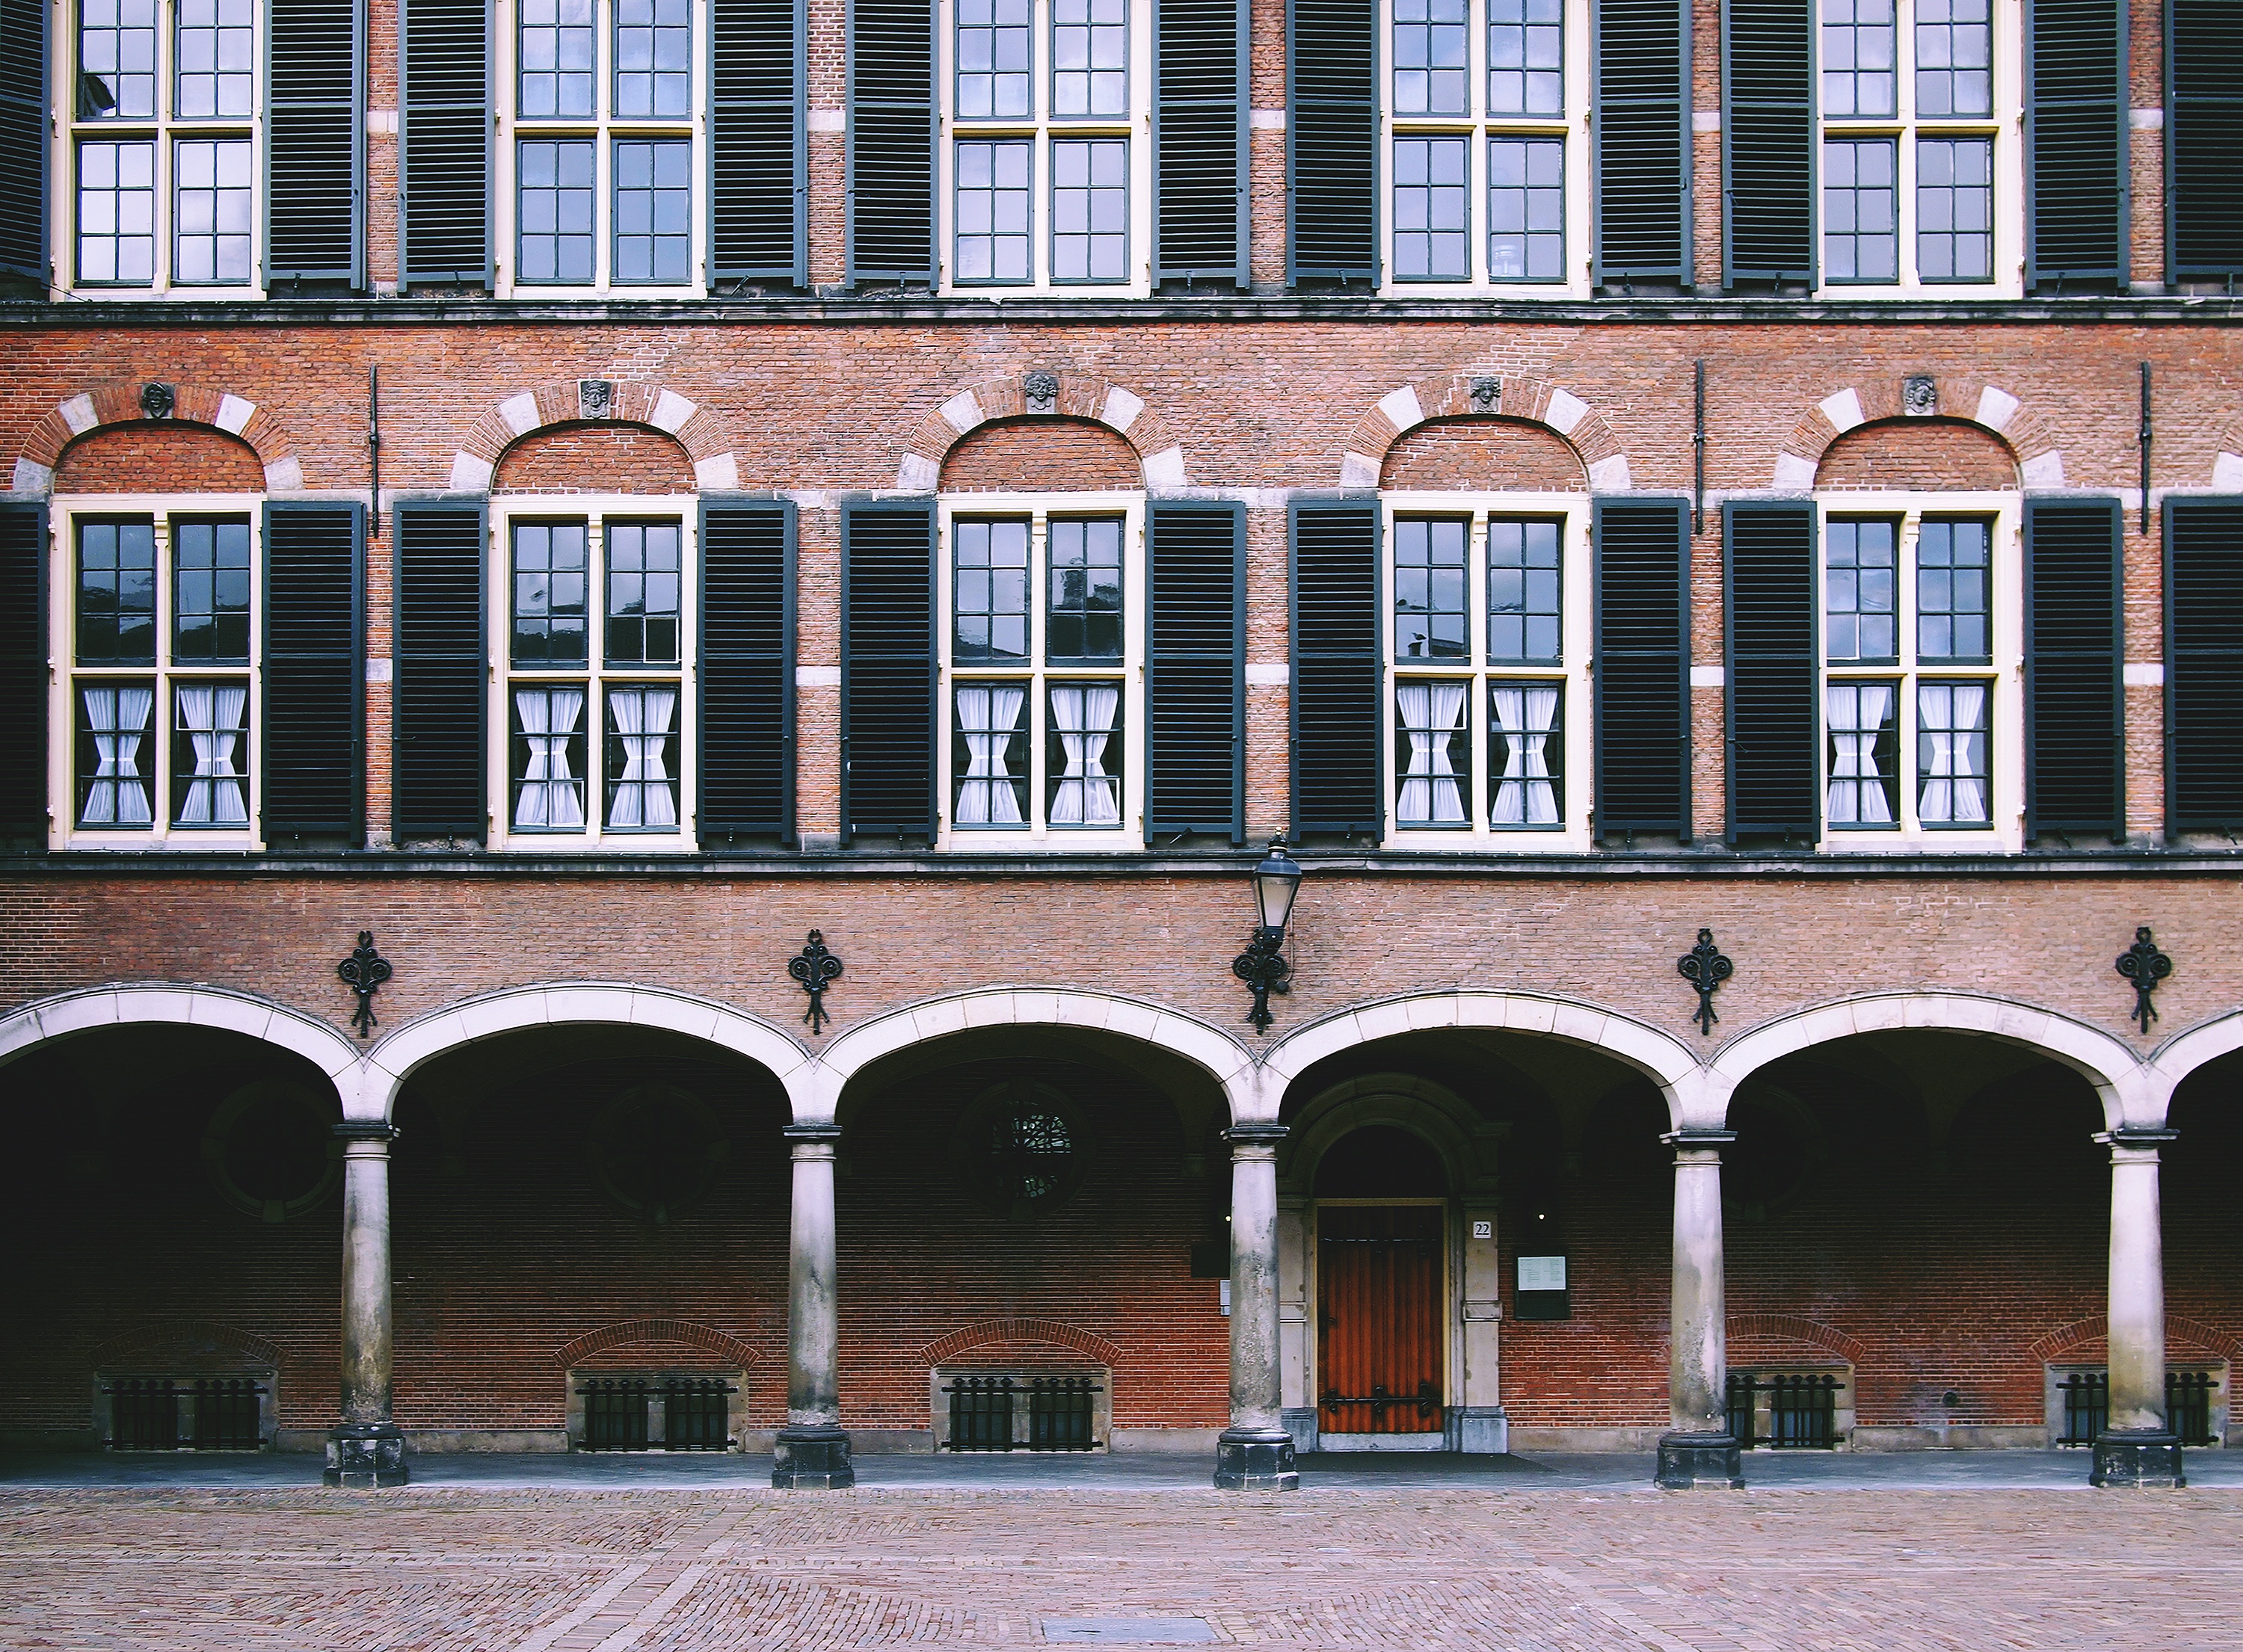
architecture, window, building, palace, city, downtown, arch, landmark, facade, brick, history, urban area